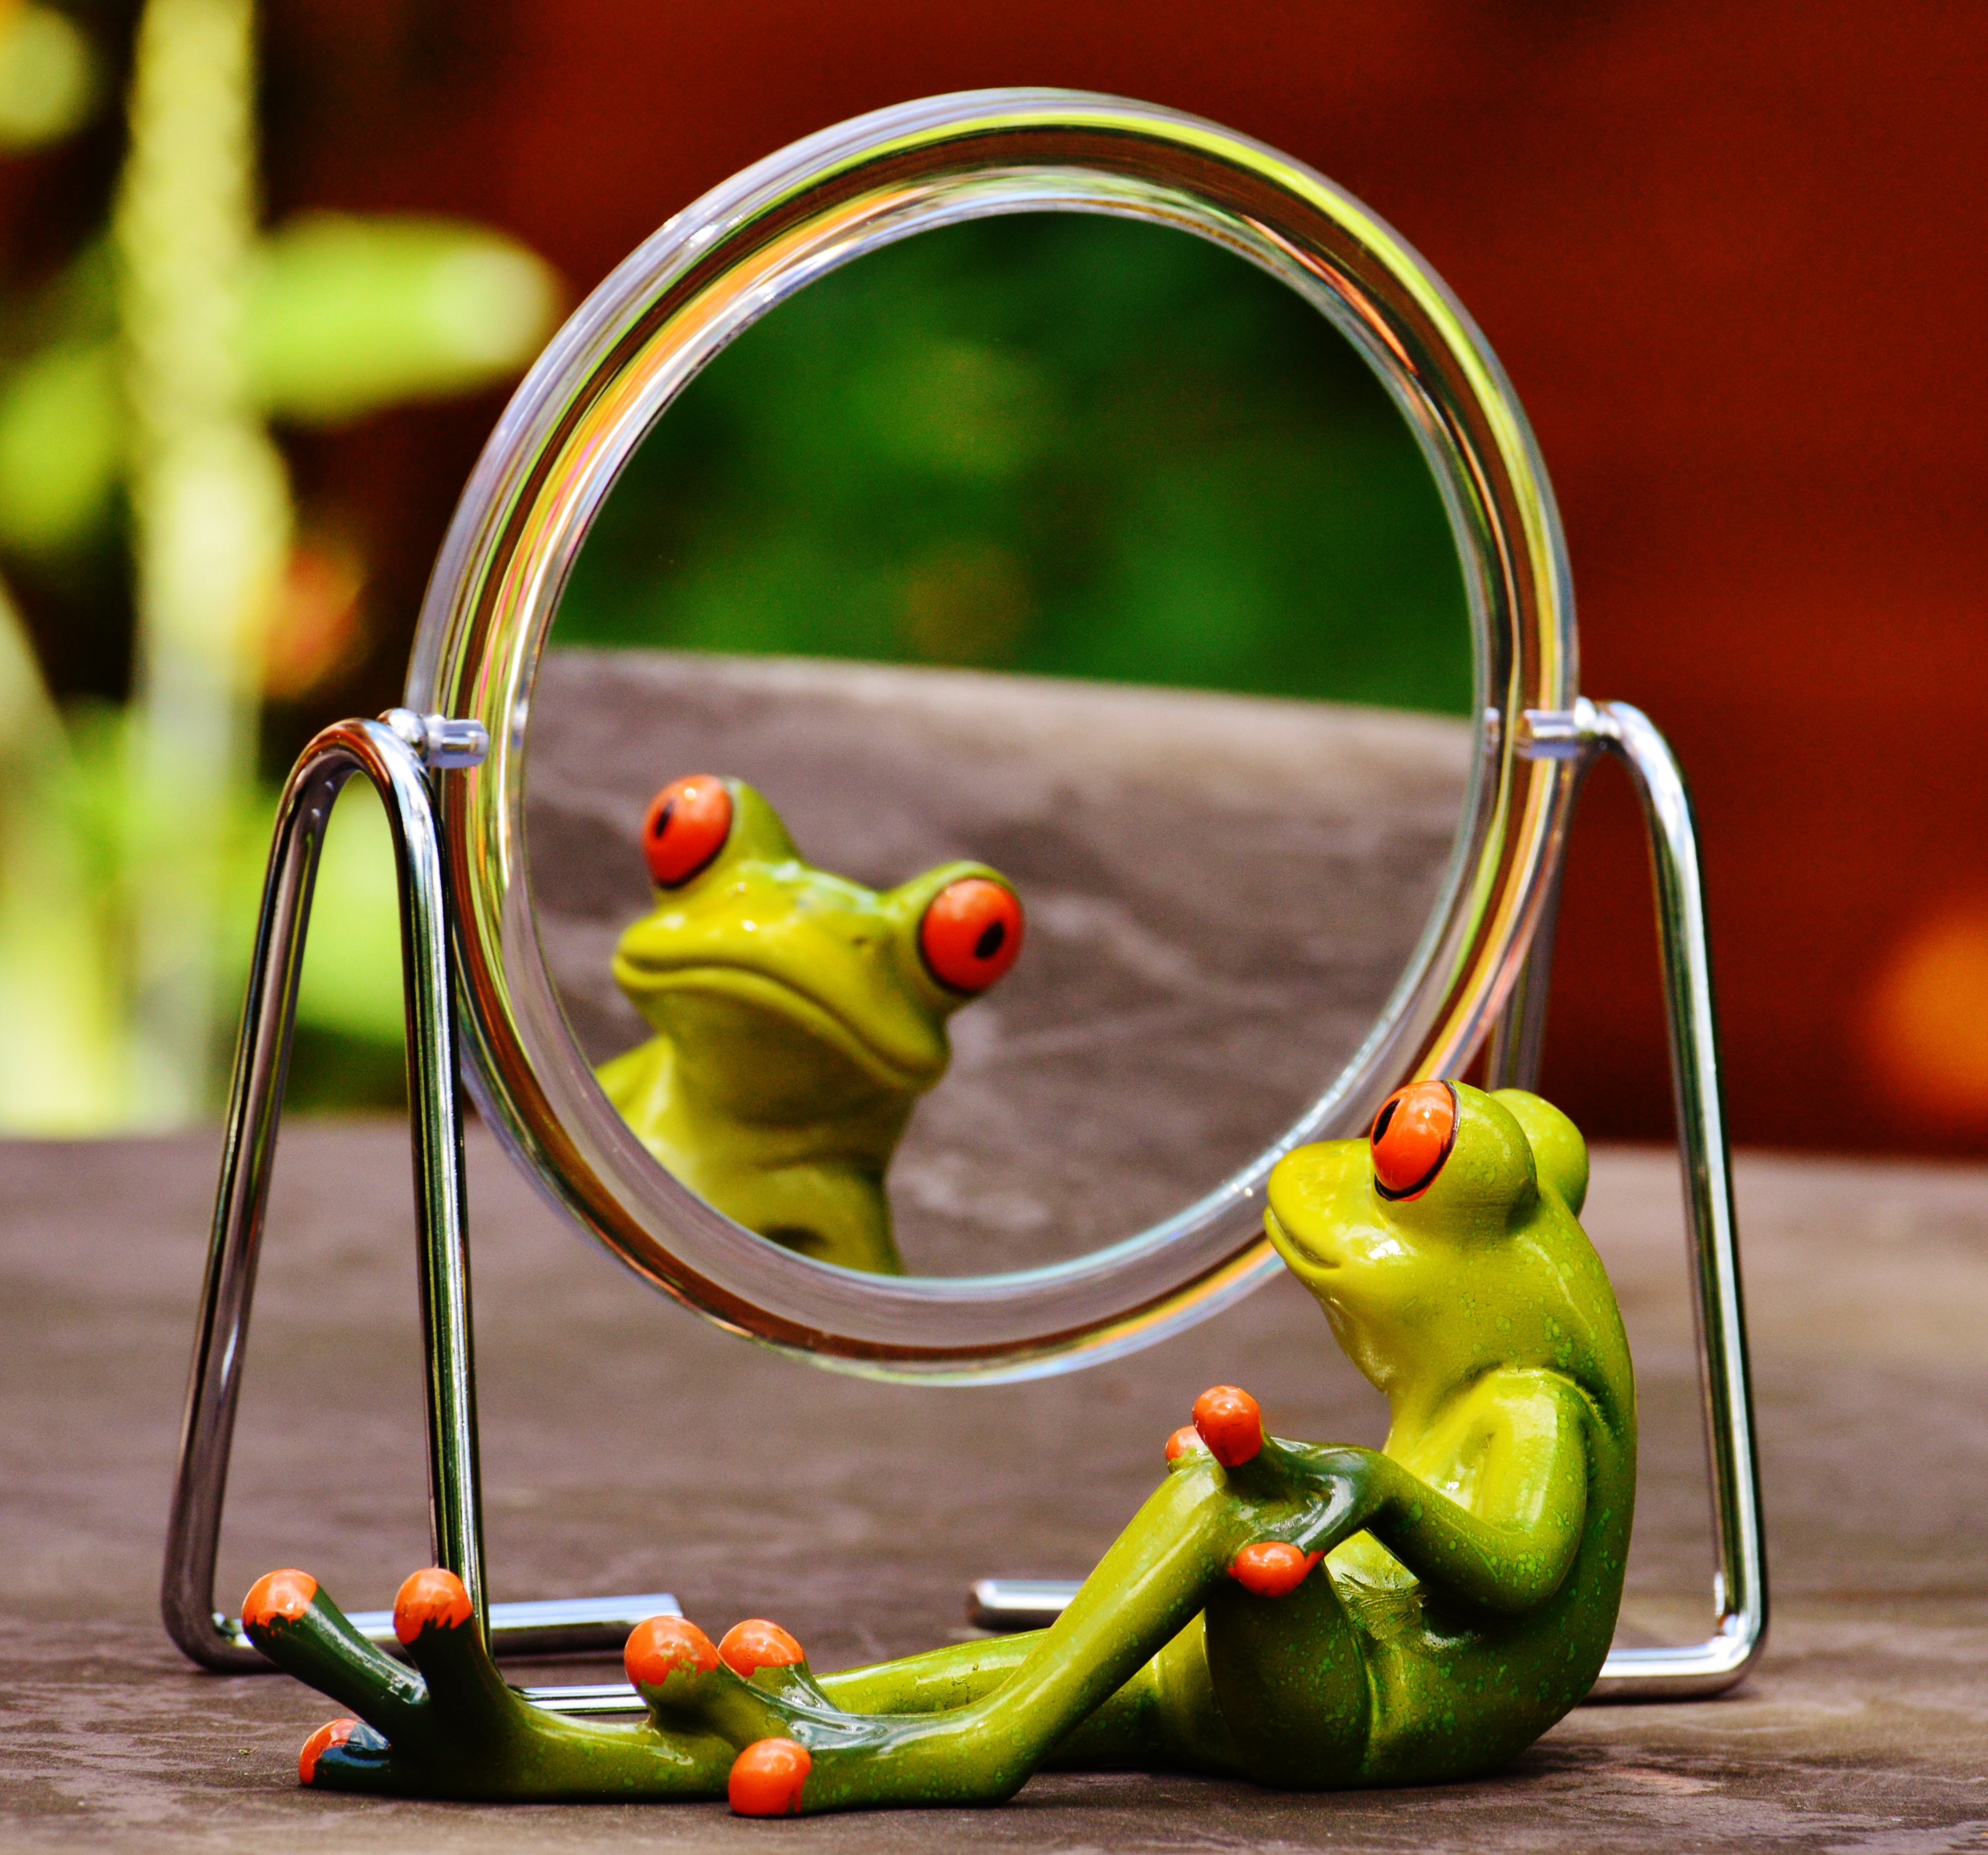
sweet, flower, cute, food, green, produce, color, frog, yellow, fig, fun, mirror, funny, mirroring, macro photography, mirror image